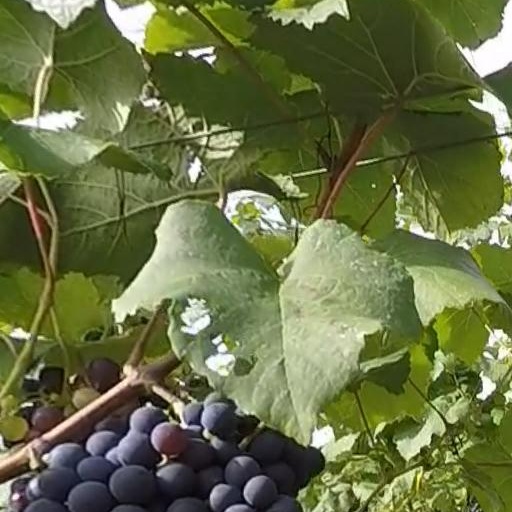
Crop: grape